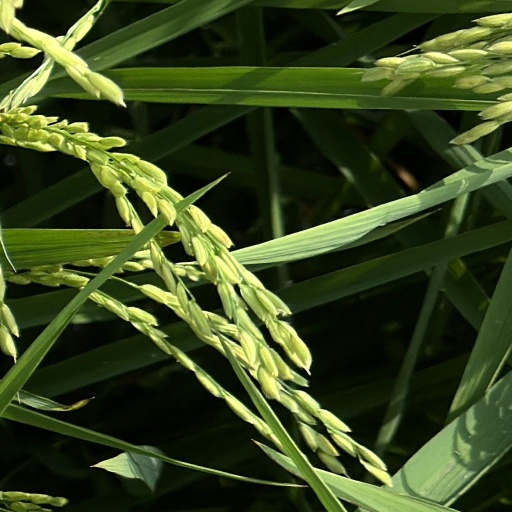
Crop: rice